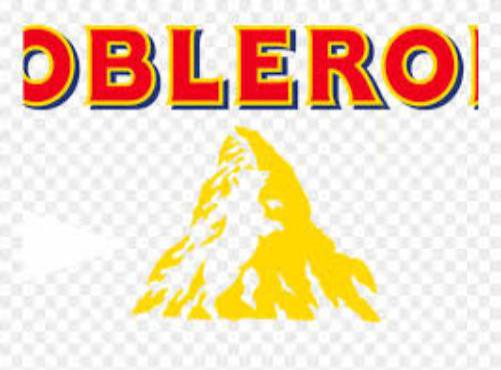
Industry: Food